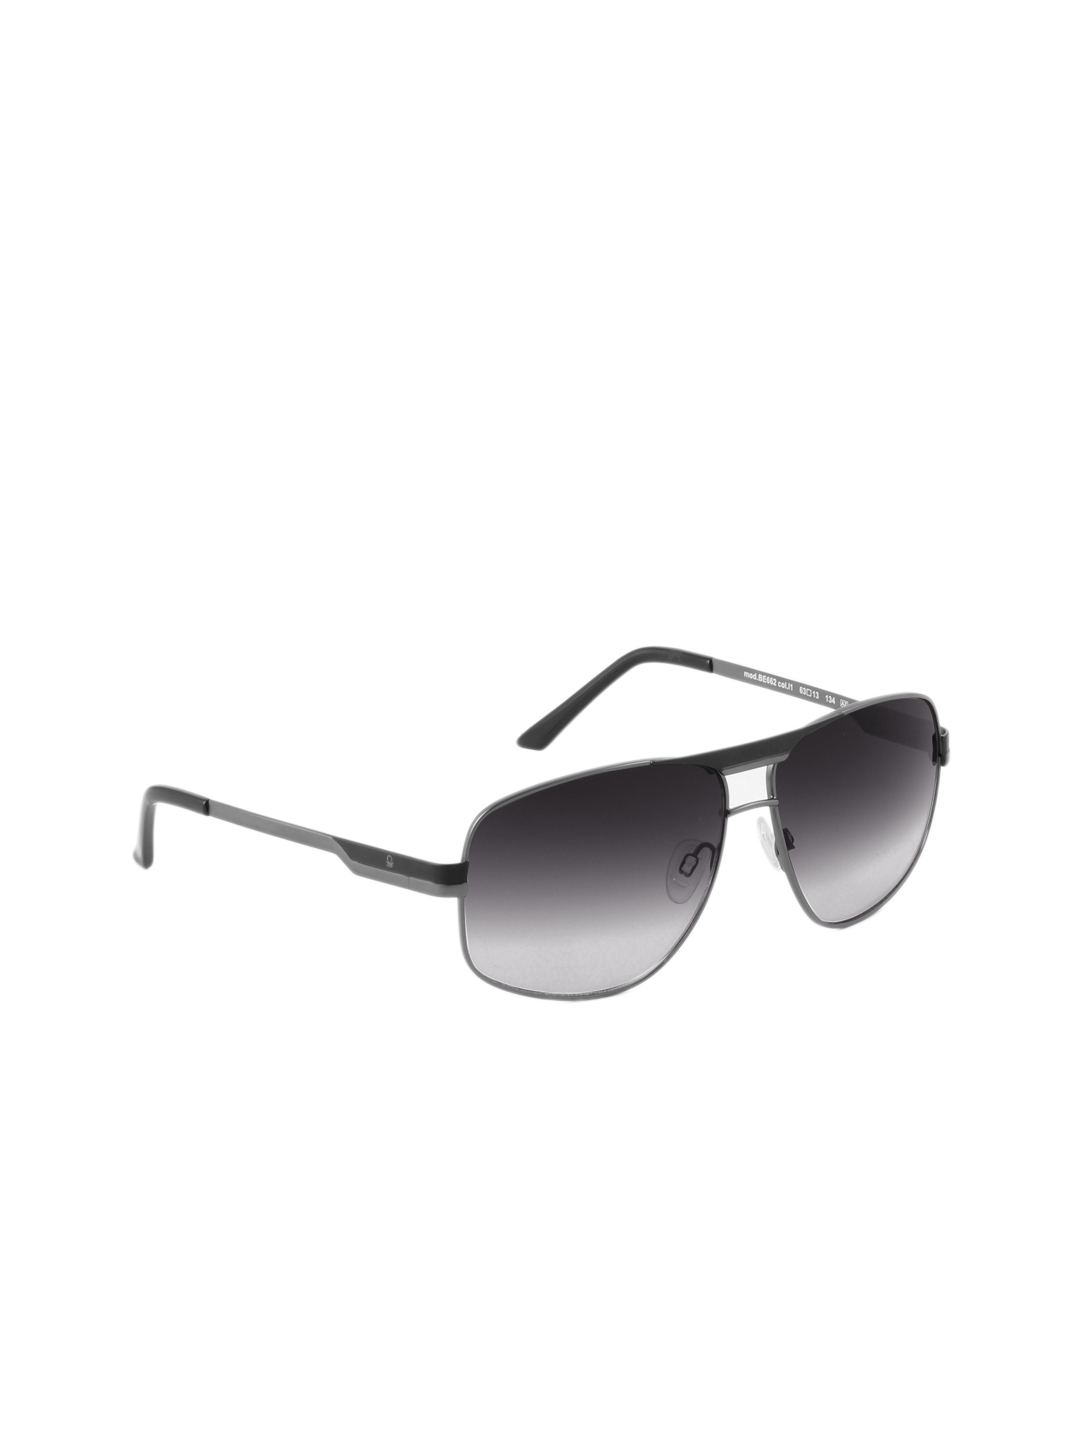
United Colors of Benetton Men Sunglass
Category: Accessories / Eyewear / Sunglasses
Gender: Men
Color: Black
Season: Winter 2016
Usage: Casual